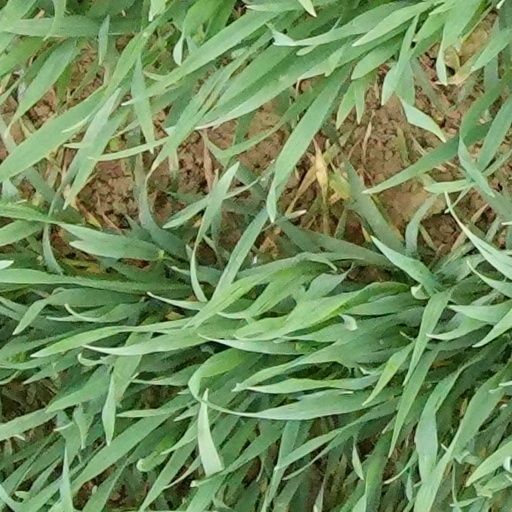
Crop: wheat